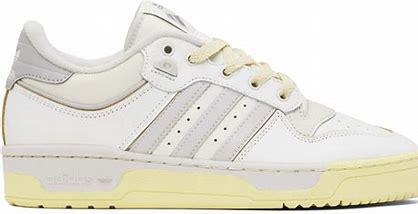
Brand: adidas
Model: originals Adidas Originals Rivalry